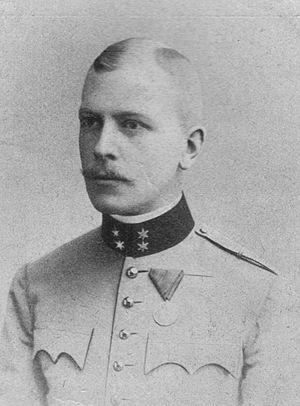
Othon de Windisch-Graetz ou Windischgrätz, né Otto Weriand Hugo Ernst zu Windisch-Graetz le 7 octobre 1873 à Graz et mort le 25 décembre 1952 à Lugano, est un officier et un prince autrichien.